Lindsey Buckingham

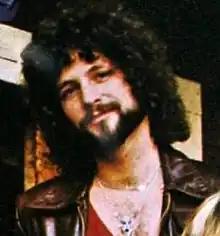
Buckingham in 1977

While investigating Sound City recording studio in California, Mick Fleetwood heard the song "Frozen Love" from the "Buckingham Nicks" studio album. Impressed, he asked who the guitarist was. By chance, Buckingham and Nicks were also in Sound City recording demos, and Buckingham and Fleetwood were introduced. When Bob Welch left Fleetwood Mac in December 1974, Fleetwood immediately contacted Buckingham and offered him the vacant guitar slot in his band. Buckingham told Fleetwood that he and Nicks were a team and that he didn't want to work without her. Fleetwood agreed to hire both of them, without an audition. Buckingham and Nicks then began a short tour to promote the "Buckingham Nicks" album. The touring band included drummers Bob Aguirre and Gary Hodges (playing simultaneously) and bassist Tom Moncrieff, who later played bass on Nicks' debut solo studio album "Bella Donna" (1981). When they played in Alabama, the one area where they saw appreciable sales, they told their fans they had joined Fleetwood Mac.